Binali Yıldırım

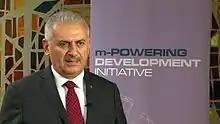
Yıldırım speaking at the International Telecommunication Union (ITU), 27 May 2014

Yıldırım's personal and family finances have continuously been criticised by the political opposition. In March 2014, Republican People's Party (CHP) deputy leader Sezgin Tanrıkulu brought forward allegations that Yıldırım's son owned 30 ships, with both Yıldırım and his son being partial owners of numerous shipping companies around the world, some of which were also owned by businessmen that had been accused of corruption alongside Yıldırım during the 2013 corruption scandal. Allegations regarding Yıldırım's son first emerged in 2003, when he allegedly obtained a loan from a shipping firm named Santour that had been leased a ferryboat by Yıldırım as Transport Minister. It was further alleged that the firm was being funded by the state despite being a private company. In response to the scandal, Yıldırım issued a statement claiming that he had no interest or involvement in the matter and that the institution responsible was the Privatisation Administration, not the Ministry of Transport.